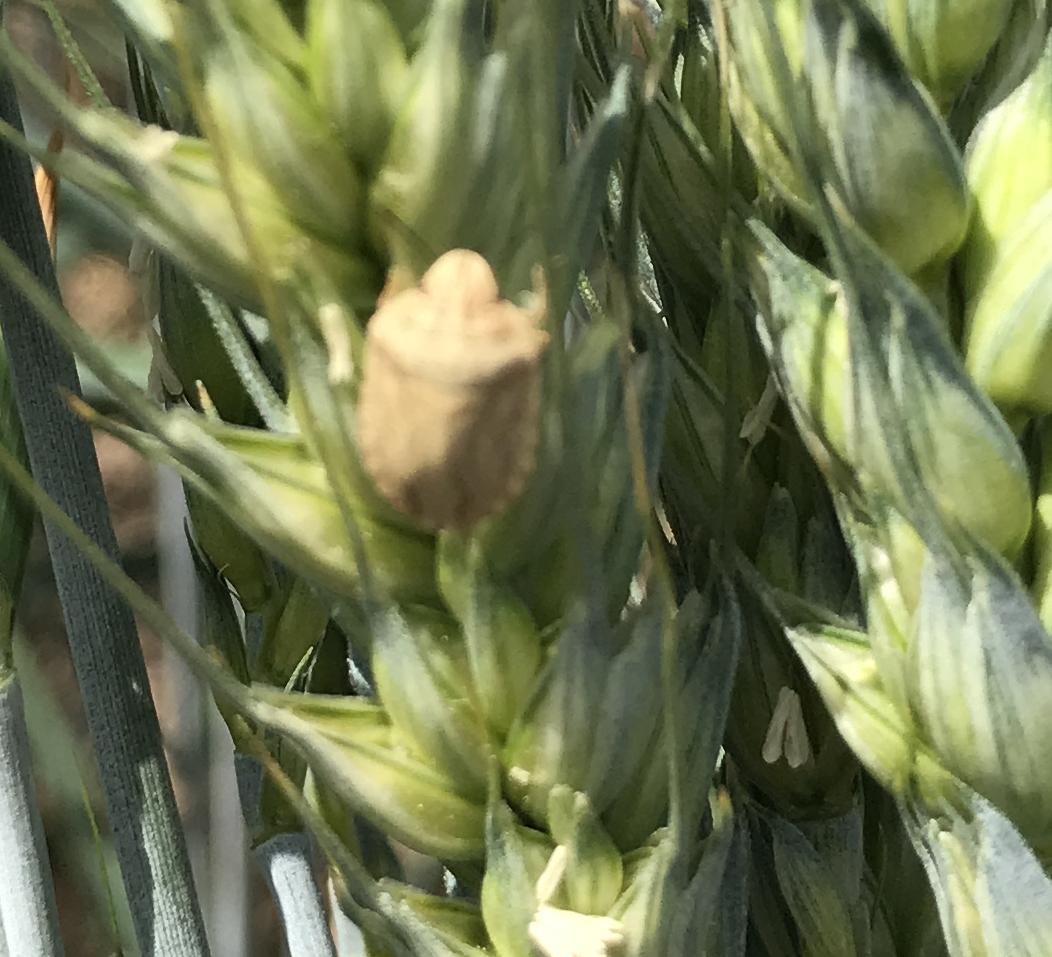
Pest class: stink_bug